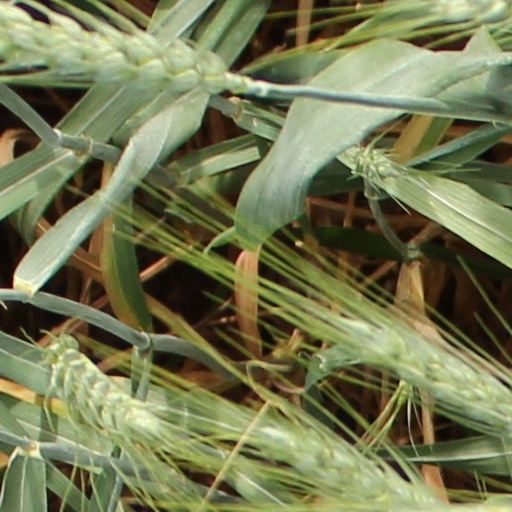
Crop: wheat